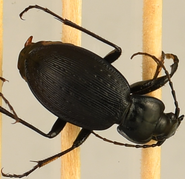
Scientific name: Carabus goryi
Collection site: Mountain Lake Biological Station NEON (MLBS), plot MLBS_009